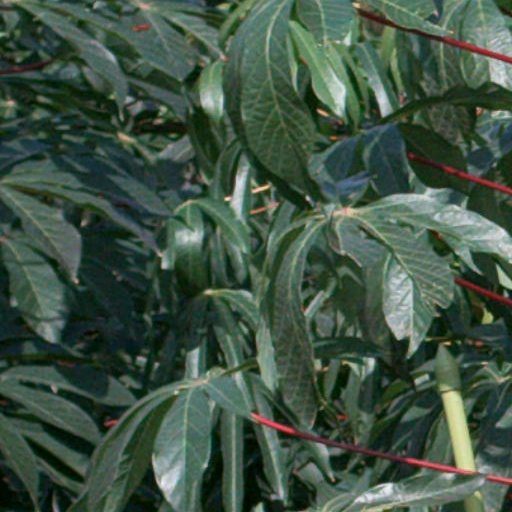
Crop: cassava